Gypsy jazz

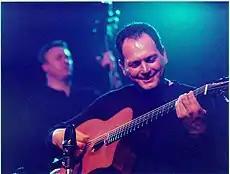
Stochelo Rosenberg performing with the Rosenberg Trio in the Netherlands in 2002

The largest audiences and highest number of musicians were found in Europe in 2006 as this is where the style originated. Contemporary gypsy jazz musicians include Gonzalo Bergara, George Cole, Angelo Debarre, Pearl Django, John Jorgenson, Tim Kliphuis, Biréli Lagrène, Robin Nolan, Stochelo Rosenberg, Paulus Schäfer, Joscho Stephan, and Frank Vignola.